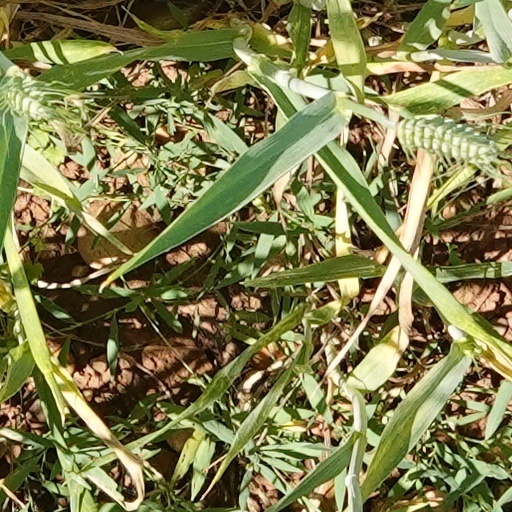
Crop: wheat